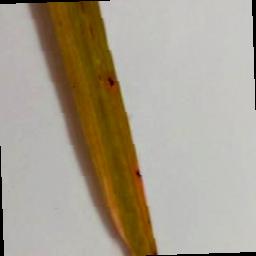
Label: Rice___Brown_Spot